Sheffield-Simplex

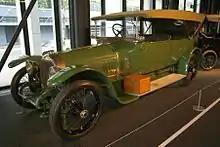
1913 LA7b 30hp open tourer

Sheffield-Simplex was a British car and motorcycle manufacturer operating from 1907 to 1920 based in Sheffield, Yorkshire, and Kingston upon Thames, Surrey.